Gustav Holst

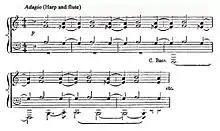
The opening of "Saturn", the fifth movement of "The Planets"

Holst was given a spectacular send-off. The conductor Adrian Boult recalled, "Just before the Armistice, Gustav Holst burst into my office: 'Adrian, the YMCA are sending me to Salonica quite soon and Balfour Gardiner, bless his heart, has given me a parting present consisting of the Queen's Hall, full of the Queen's Hall Orchestra for the whole of a Sunday morning. So we're going to do "The Planets", and you've got to conduct'." There was a burst of activity to get things ready in time. The girls at St Paul's helped to copy out the orchestral parts, and the women of Morley and the St Paul's girls learned the choral part in the last movement.